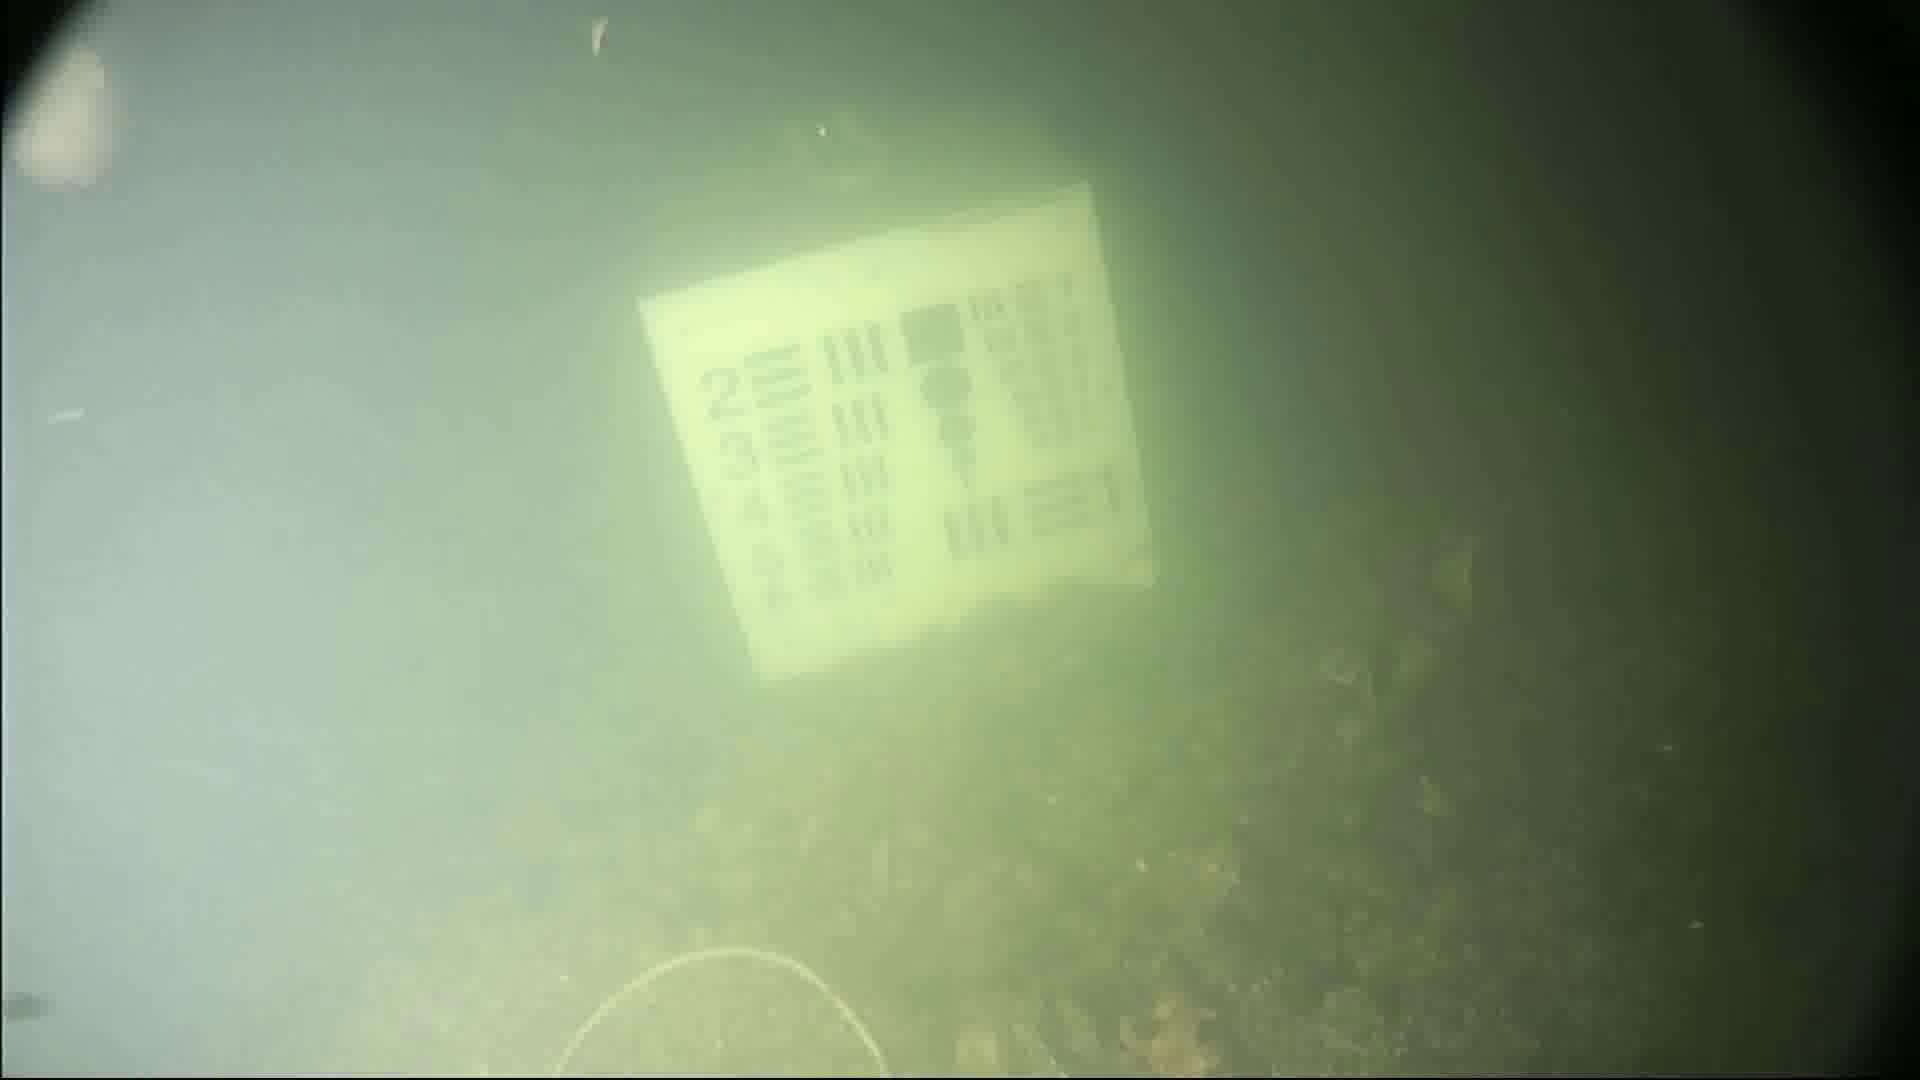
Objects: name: fish